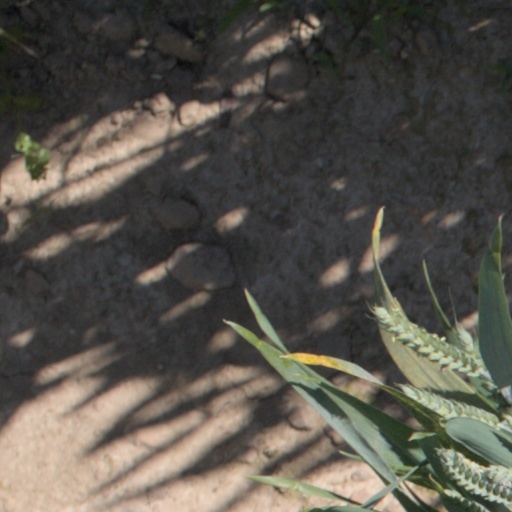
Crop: wheat